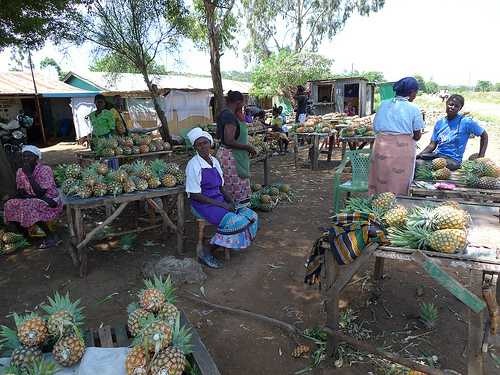
Label: Pineapple